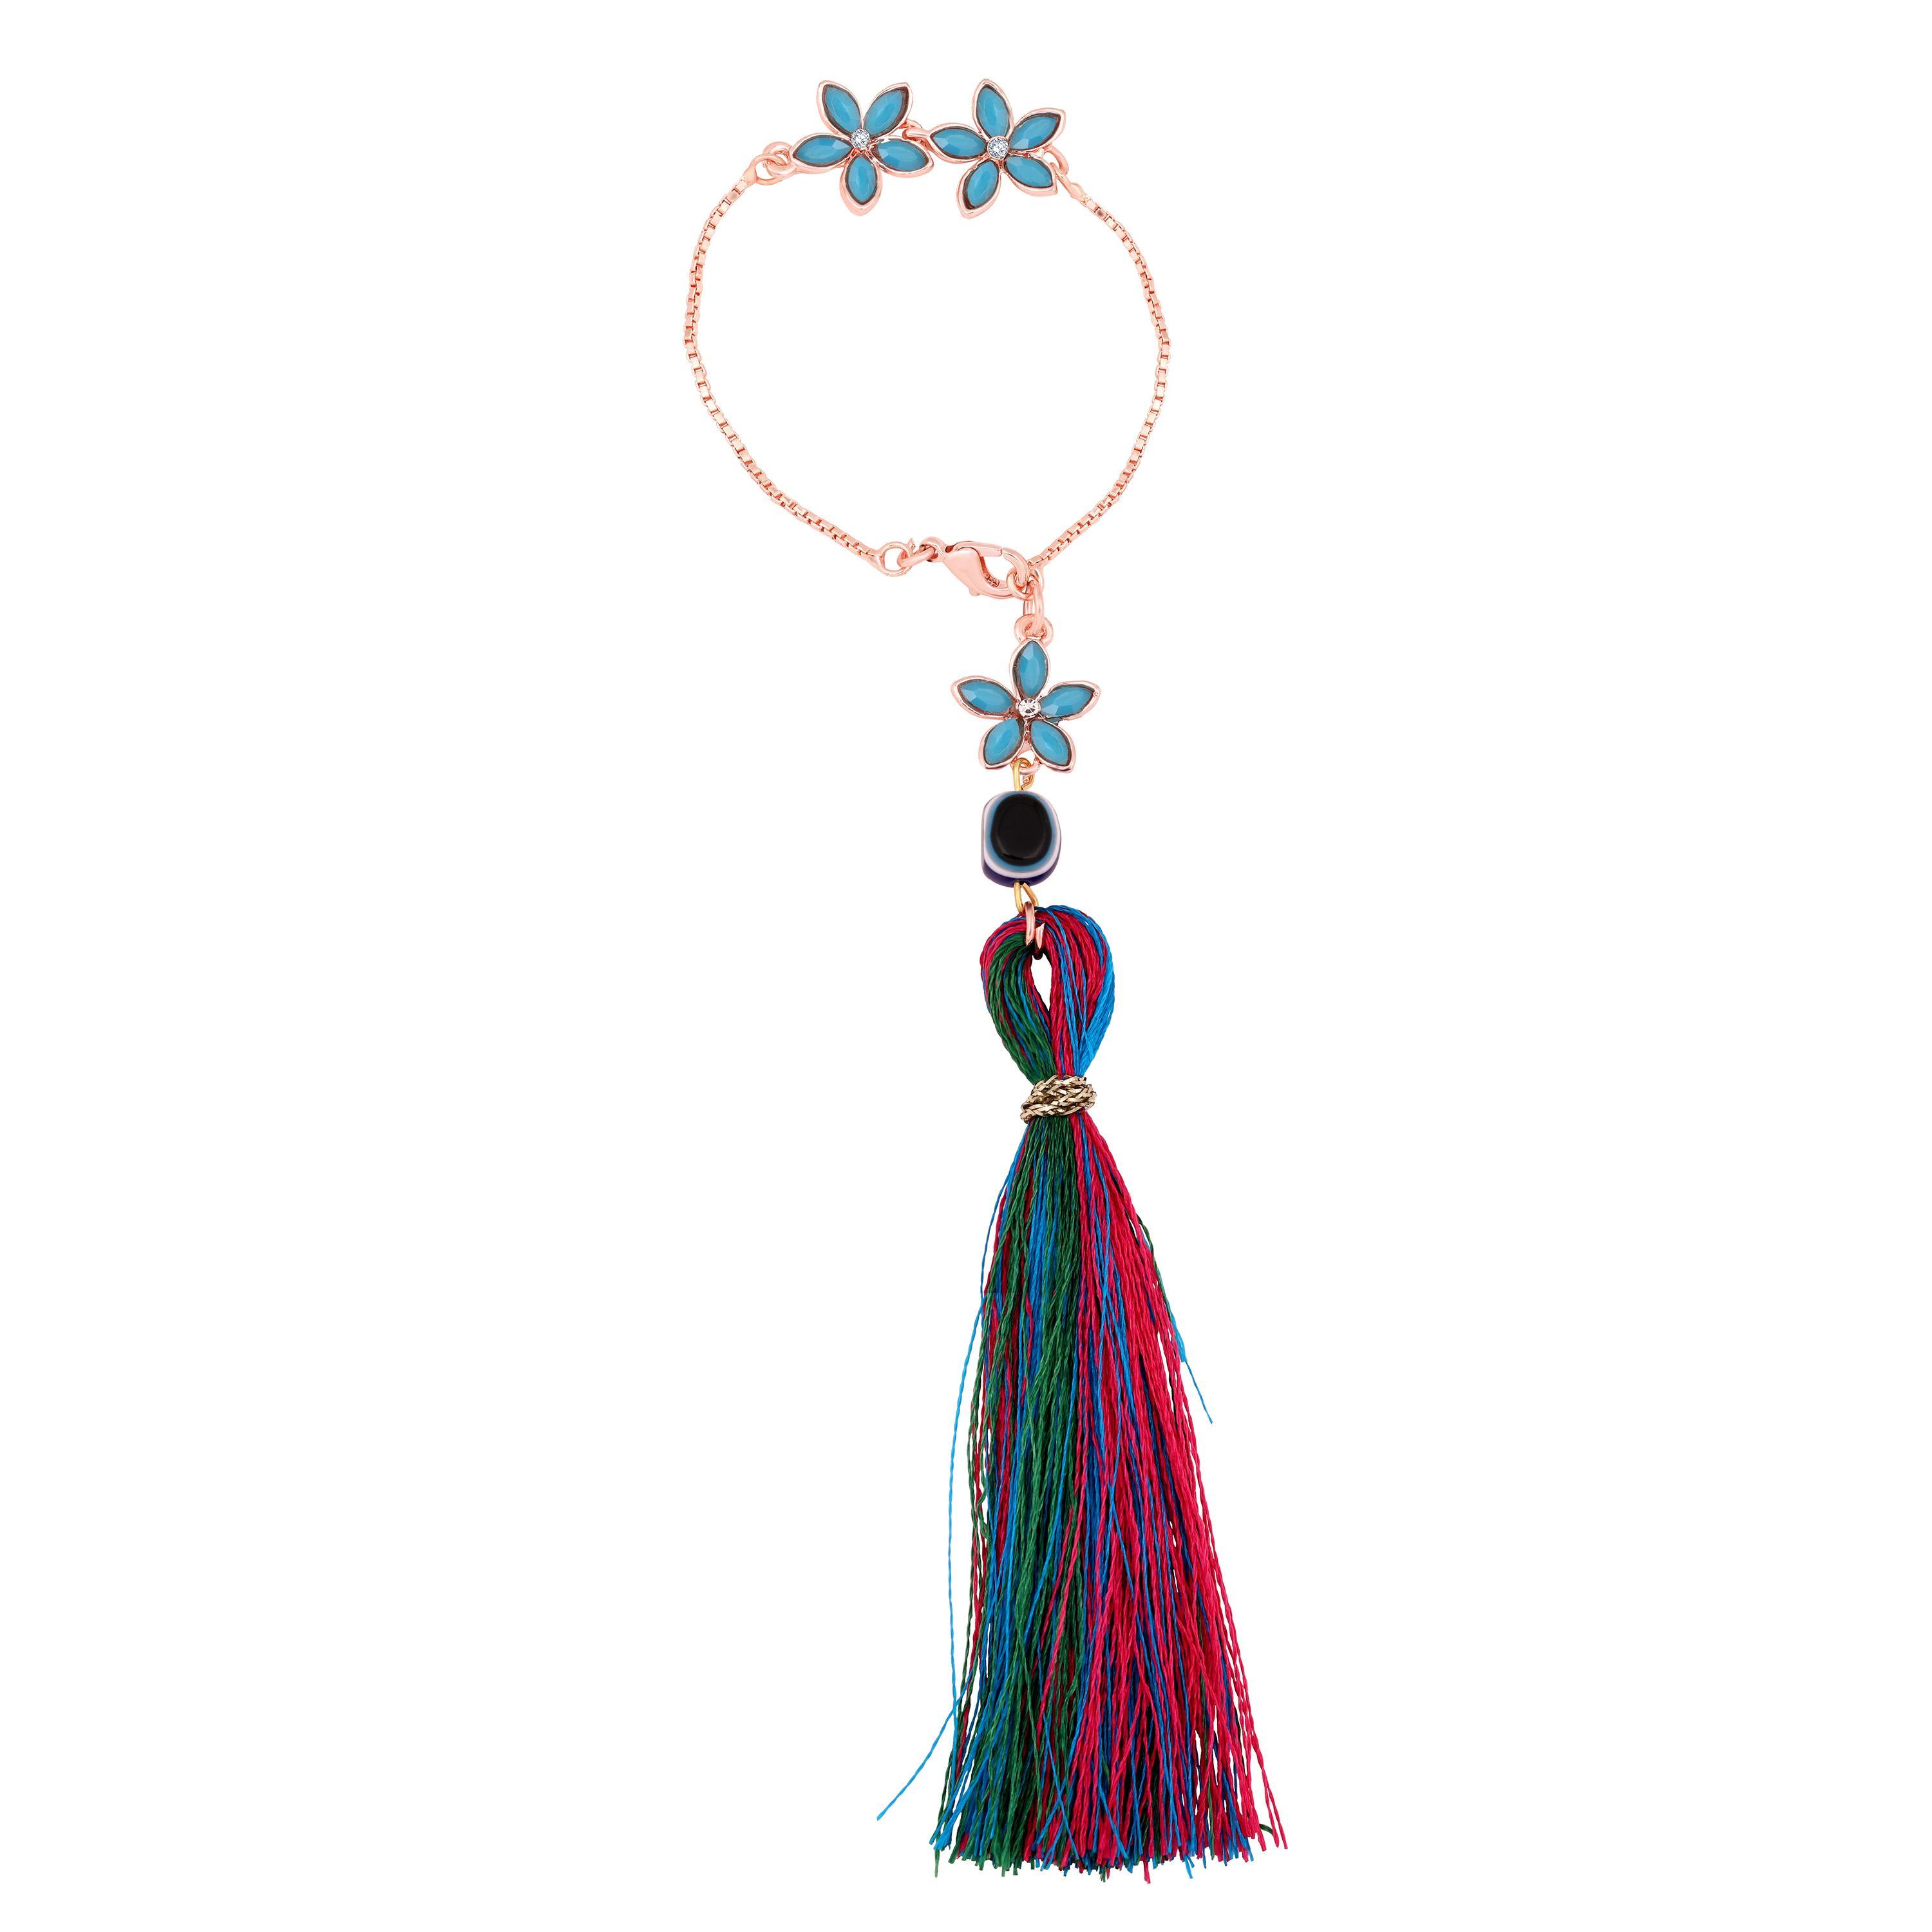
Mahi Rose Gold Plated Blue Crystals Floral with Evil Eye Lumba Rakhi for Bhabhi (RAL1100807ZBlu)
Type: Rakhis
Brand: Mahi
Price: Rs. 269
 Celebrate Raksha Bandhan with our exquisitely crafted Rakhi, designed to strengthen the bond between siblings. This traditional Rakhi features intricate beadwork and durable thread, ensuring it stands the test of time. Handmade with care, each Rakhi is a unique and meaningful gift for your brother. Each Rakhi carries heartfelt blessings and good wishes for your brother's well-being and success. Celebrates the bond of love and protection between siblings, a cherished tradition in Indian culture.
Features: The Rakhi is adorned with vibrant colors and attractive embellishments that add a touch of elegance to the celebration. Multi-Purpose Use: Lumba Rakhi can be used as a bracelet or an ornamental accessory for various festive occasions and celebrations.,Content in Box : 1 Lumba Rakhi ; Cultural Significance: This beautiful Rakhi will acknowledge your love for Your Bhabhi with the promise that your bond with him will grow stronger as time goes on.,Vibrant Colors: Adding bright and playful colors to the celebration will make it stand out and make it more enjoyable.,Celebrate the bond of love and protection with our exquisite Rakhis. Share the joy of Raksha Bandhan Festival with this beautiful Rakhi, a token of love, protection and blessings.,Adjustable Size and Easy to tie: Designed to fit wrists of all sizes. It is simple and easy to tie the Rakhi securely and effortlessly.
Included: 1 Rakhi